Aluminium-based nanogalvanic alloys

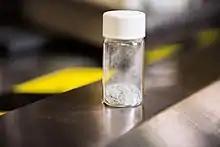
Nano-galvanic aluminum-based powder developed by the U.S. Army Research Laboratory

Aluminium-based nanogalvanic alloys refer to a class of nanostructured metal powders that spontaneously and rapidly produce hydrogen gas upon contact with water or any liquid containing water as a result of their galvanic metal microstructure. It serves as a method of hydrogen production that can take place at a rapid pace at room temperature without the assistance of chemicals, catalysts, or externally supplied power.